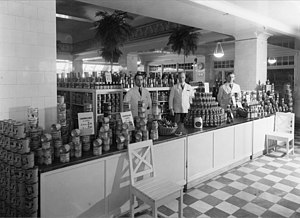
Konservesdåse / Historisk
Konservesafdelingen hos NK i 1930.
En konservesdåse er en cylinderformet dåse eller kasseformet med runde hjørner lavet af blik i aluminium - eller tyndt stål med endnu tyndere tinoverflade. Tinoverfladen hindrer korrosion af stålet. Aluminium bliver hurtigt korrosionsbestandigt i luft grundet den tynde oxidhinde.